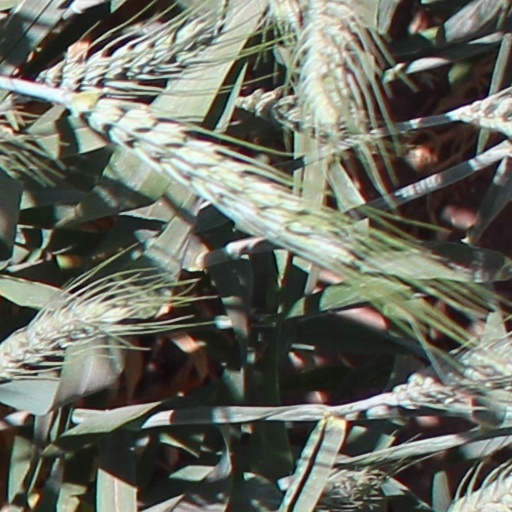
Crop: wheat